Darwin Aviation Museum

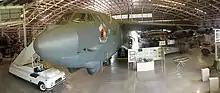
Boeing B-52G bomber on display at the Darwin Aviation Museum

The museum's origins can be traced to 1976 when a group of enthusiasts sought to preserve aviation relics after the destruction of Cyclone Tracy. It was later broadened to include the documentation of World War II aircraft crash sites and the preservation of aviation relics related to the defence of Darwin during World War II. The museum was first opened to the public in 1988. In the late 1980s, the Society negotiated with the United States Air Force (USAF) and the Northern Territory Government to obtain a surplus USAF Boeing B-52 Stratofortress bomber and to build a museum to house and display the aircraft.